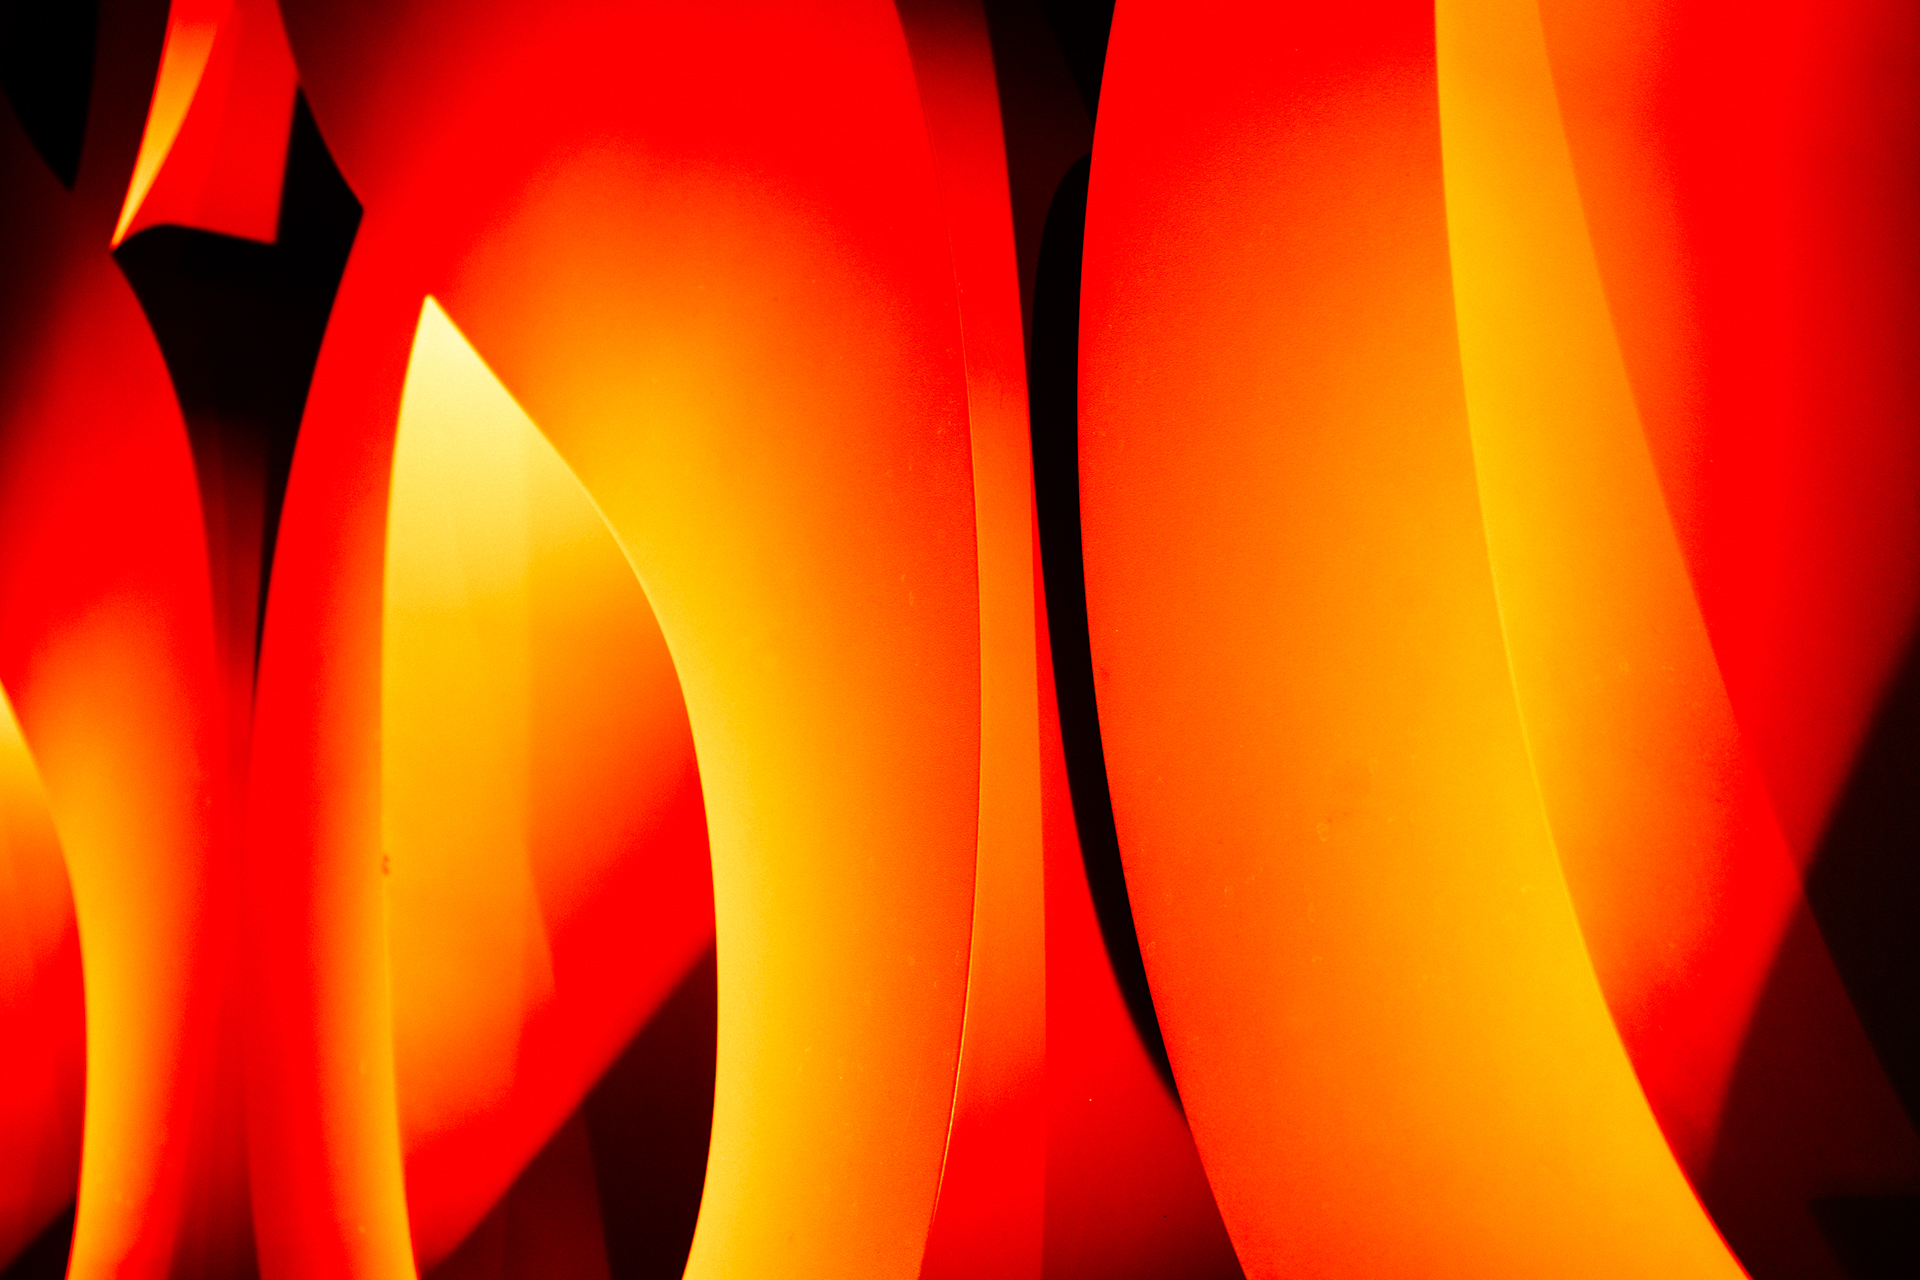
light, abstract, sunlight, petal, orange, line, red, typography, colourful, color, flame, colorful, yellow, circle, font, numbers, shape, digits, hd wallpaper, computer wallpaper, 888